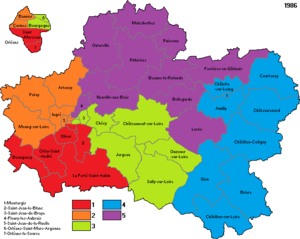
Circonscriptions du Loiret en 1986
Les élections législatives de 2012 dans le Loiret sont des élections françaises qui se déroulent les 10 et 17 juin 2012 dans le département du Loiret dans le cadre des élections législatives françaises de 2012. Dans le Loiret, six députés sont à élire dans le cadre de six circonscriptions, soit une de plus que lors des législatures précédentes, en raison du redécoupage des circonscriptions législatives françaises de 2010.
La cinquième circonscription du Loiret est l'une des six circonscriptions législatives françaises que compte le département du Loiret. Elle est créée en 1986 et modifiée en 2009.